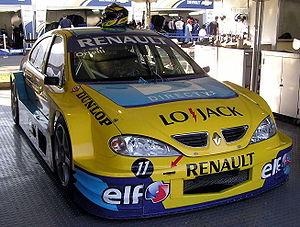
Renault Sport est la branche sportive de la marque automobile française Renault. Elle a été fondée en 1976 sous la direction de Gérard Larrousse. Renault-Sport est créé à la suite de la fusion des activités sportives d'Alpine et de Gordini, ces deux branches appartenant à Renault. L'activité a été localisée au départ à Boulogne-Billancourt, Dieppe et Viry-Châtillon.